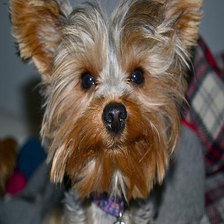
Species: dog
Breed: yorkshire terrier